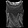
Label: Shirt